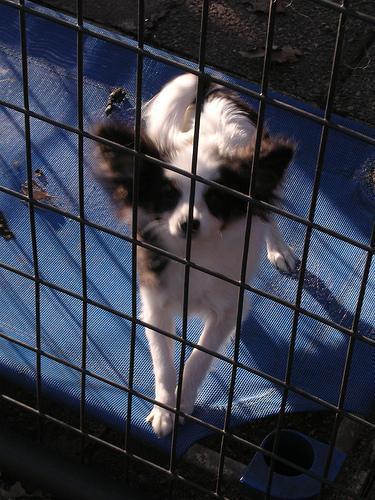
papillon